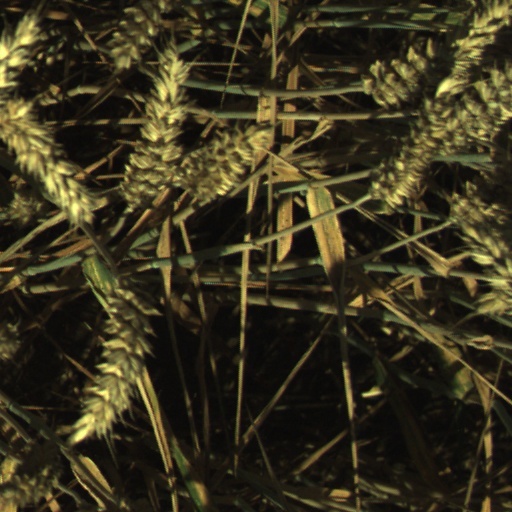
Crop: wheat